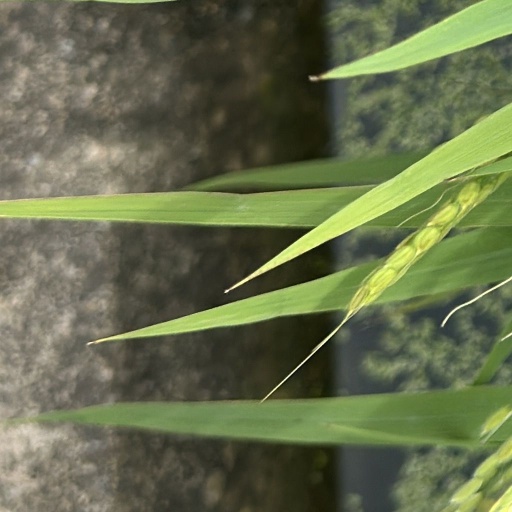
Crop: rice